Nachtegalen Park

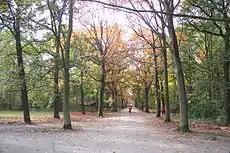
Nachtegalen Park

Nachtegalen Park (Dutch: Nightingale Park) is a park located in the Antwerp, Belgium municipality of Wilrijk. It served as the archery venue for the 1920 Summer Olympics.